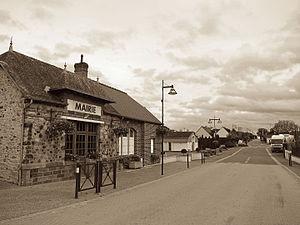
Mondevert (Ille-et-Vilaine, Bretagne, France)
Mondevert est une commune française située dans le département d'Ille-et-Vilaine en région Bretagne, peuplée de 819 habitants.